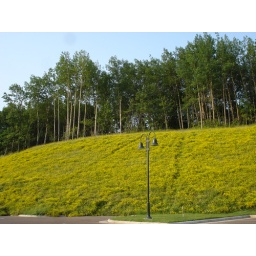
This hill in back of the Buffalo Wild Wings had yellow flowers on it